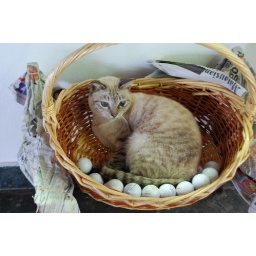
kitty in basket